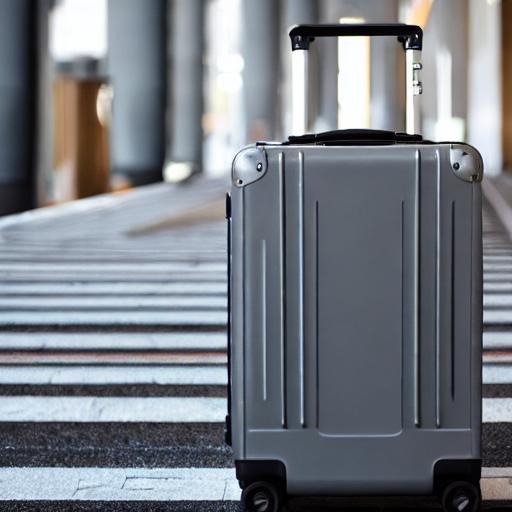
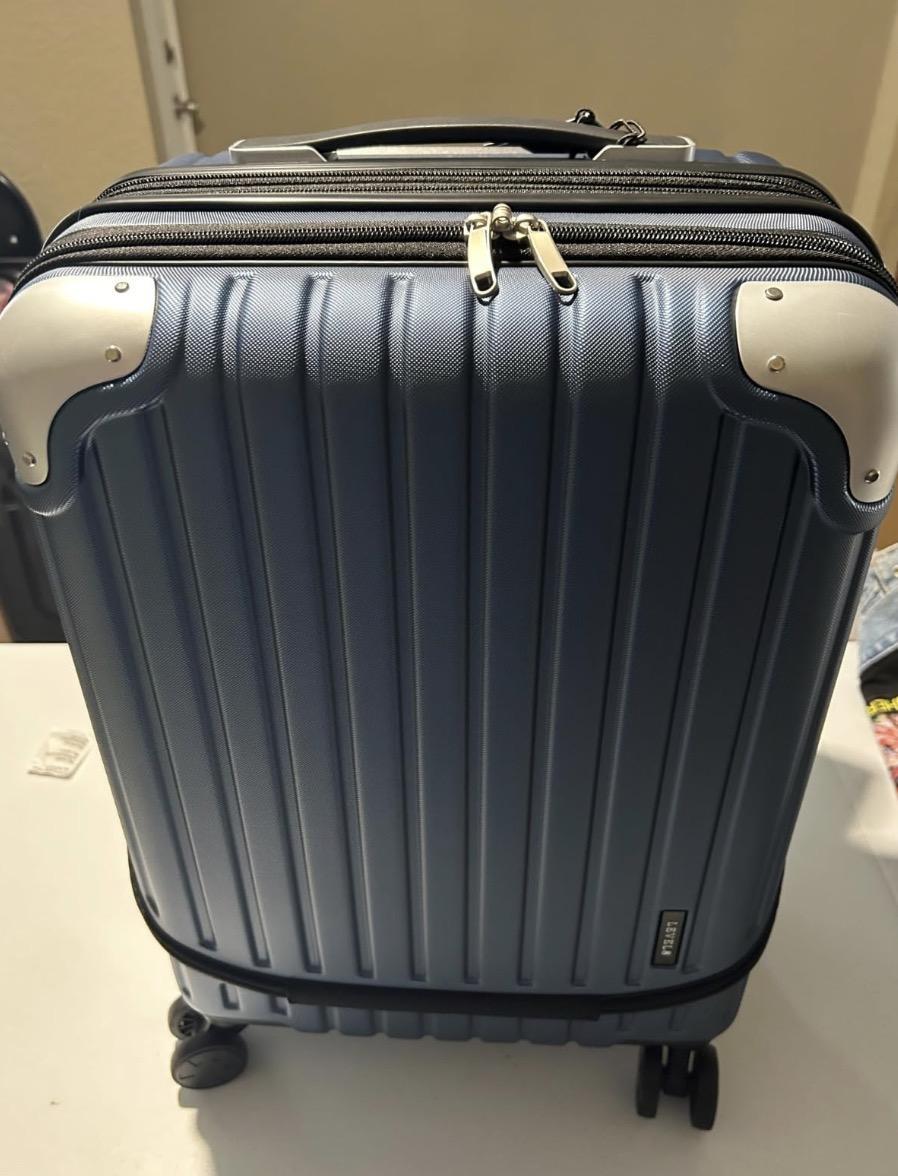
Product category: items_tea
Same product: no